E-meter

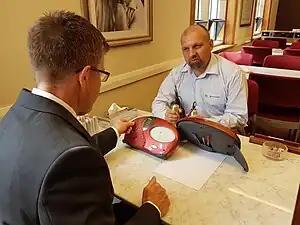
Demonstration of auditing, showing position of e-meter—auditor in foreground, preclear in background

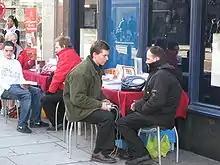
Using an e-meter to perform the stress test, a recruiting tool

E-meters are used by Scientology practitioners known as "auditors". Scientology materials refer to the subject as the "preclear". The auditor gives the preclear a series of commands or questions while the preclear holds a pair of cylindrical electrodes ("cans") connected to the meter, and the auditor notes both the verbal response and the activity of the meter. Auditor training includes familiarization with a number of characteristic needle movements, each with a specific significance. Religion scholar Dorthe Refslund Christensen describes the e-meter as "a technical device that could help the auditor locate engrams and areas of change when auditing a preclear".